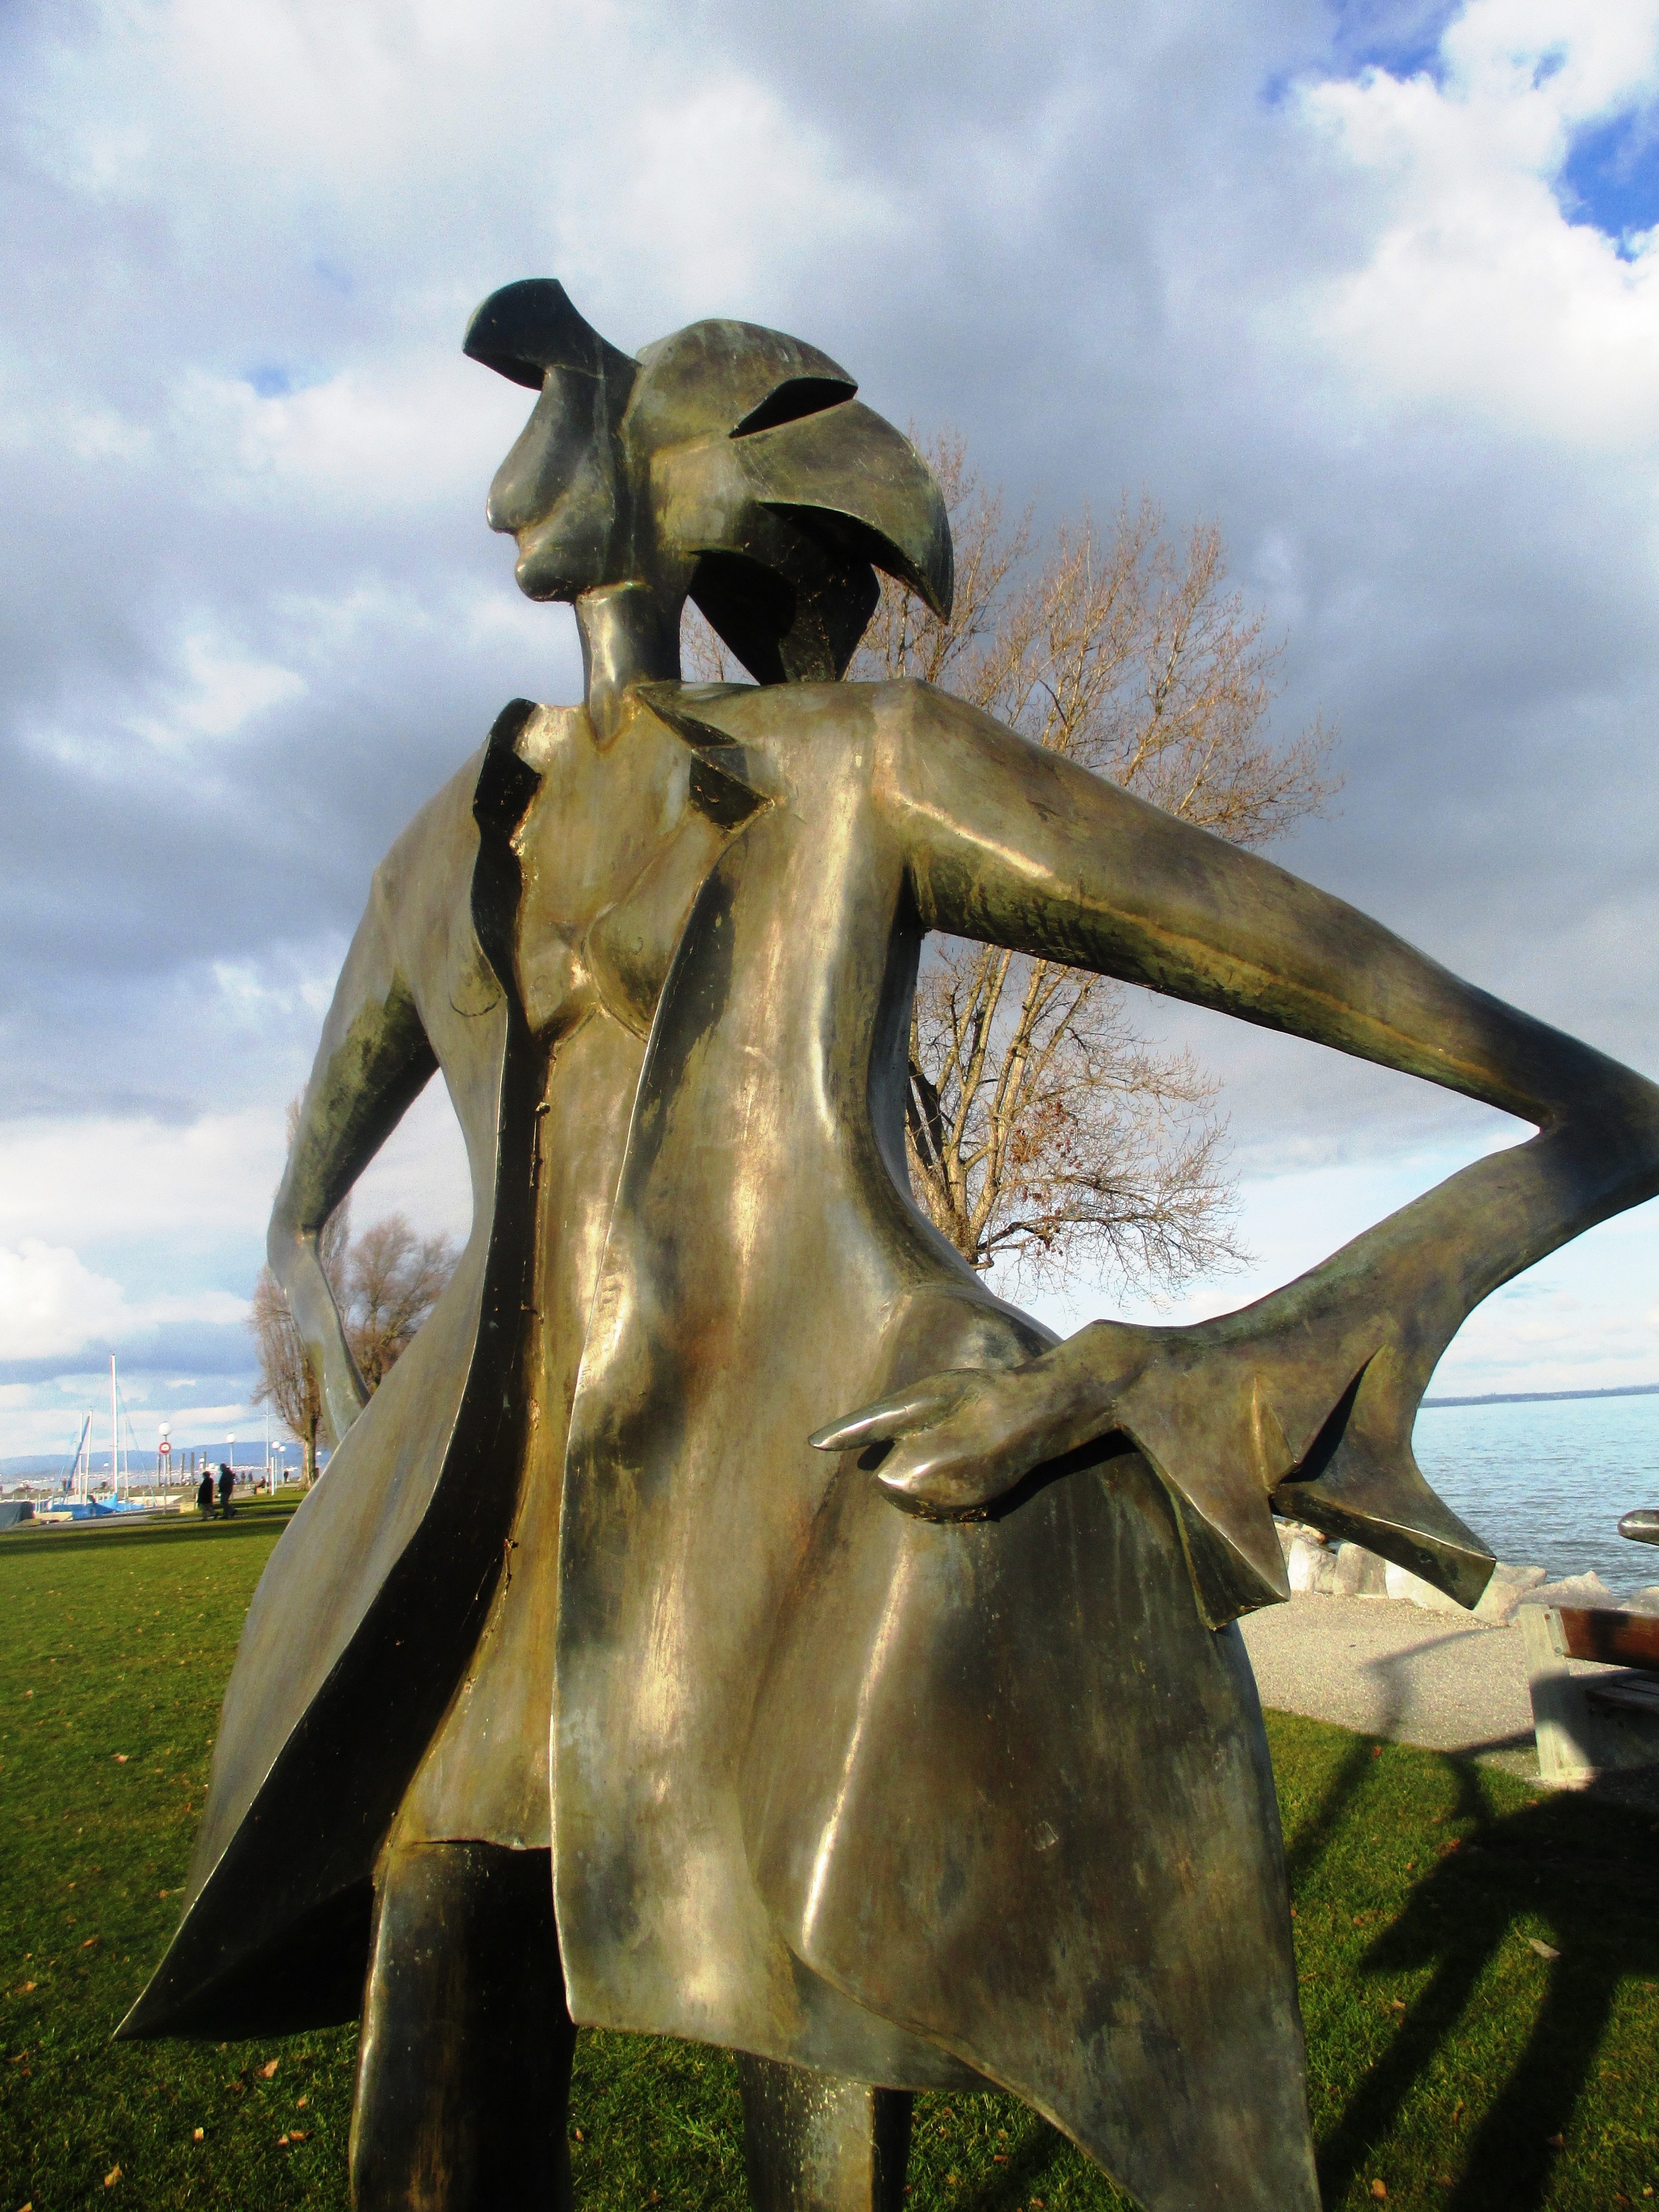
man, water, sky, lake, monument, statue, metal, artwork, sculpture, art, clouds, figure, mood, mythology, lake constance, bronze sculpture, romanshorn